Chatelaine (chain)

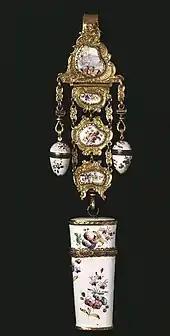
Chatelaine, 1765-1775 Victoria and Albert Museum no. C.492:1 to 7-1914

A chatelaine is a decorative belt hook or clasp worn at the waist with a series of chains suspended from it. Each chain is mounted with useful household appendages such as scissors, thimbles, watches, keys, smelling salts, and household seals.